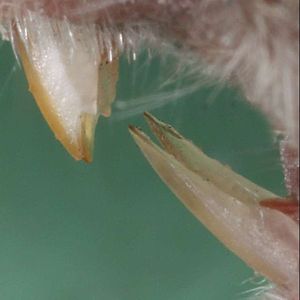
Husmus / Føde
Øverste fortænder har et hak, der ikke findes hos skovmus eller halsbåndmus
Husmusen er en gnaver i musefamilien. Den findes i næsten hele verden, hvor den lever sammen med mennesker i deres huse. Den bruges i laboratorier som forsøgsdyr, og den er også et populært kæledyr. Der findes i Danmark to former af husmus, den lyse husmus og den mørke husmus. De betragtes undertiden som to selvstændige arter, henholdsvis Mus musculus musculus og Mus musculus domesticus.